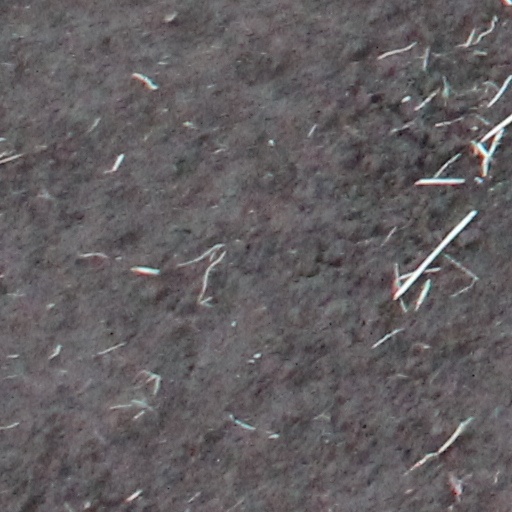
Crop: wheat